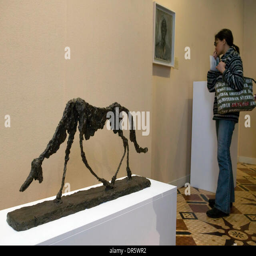
bronze sculpture by painting artist at the exhibit